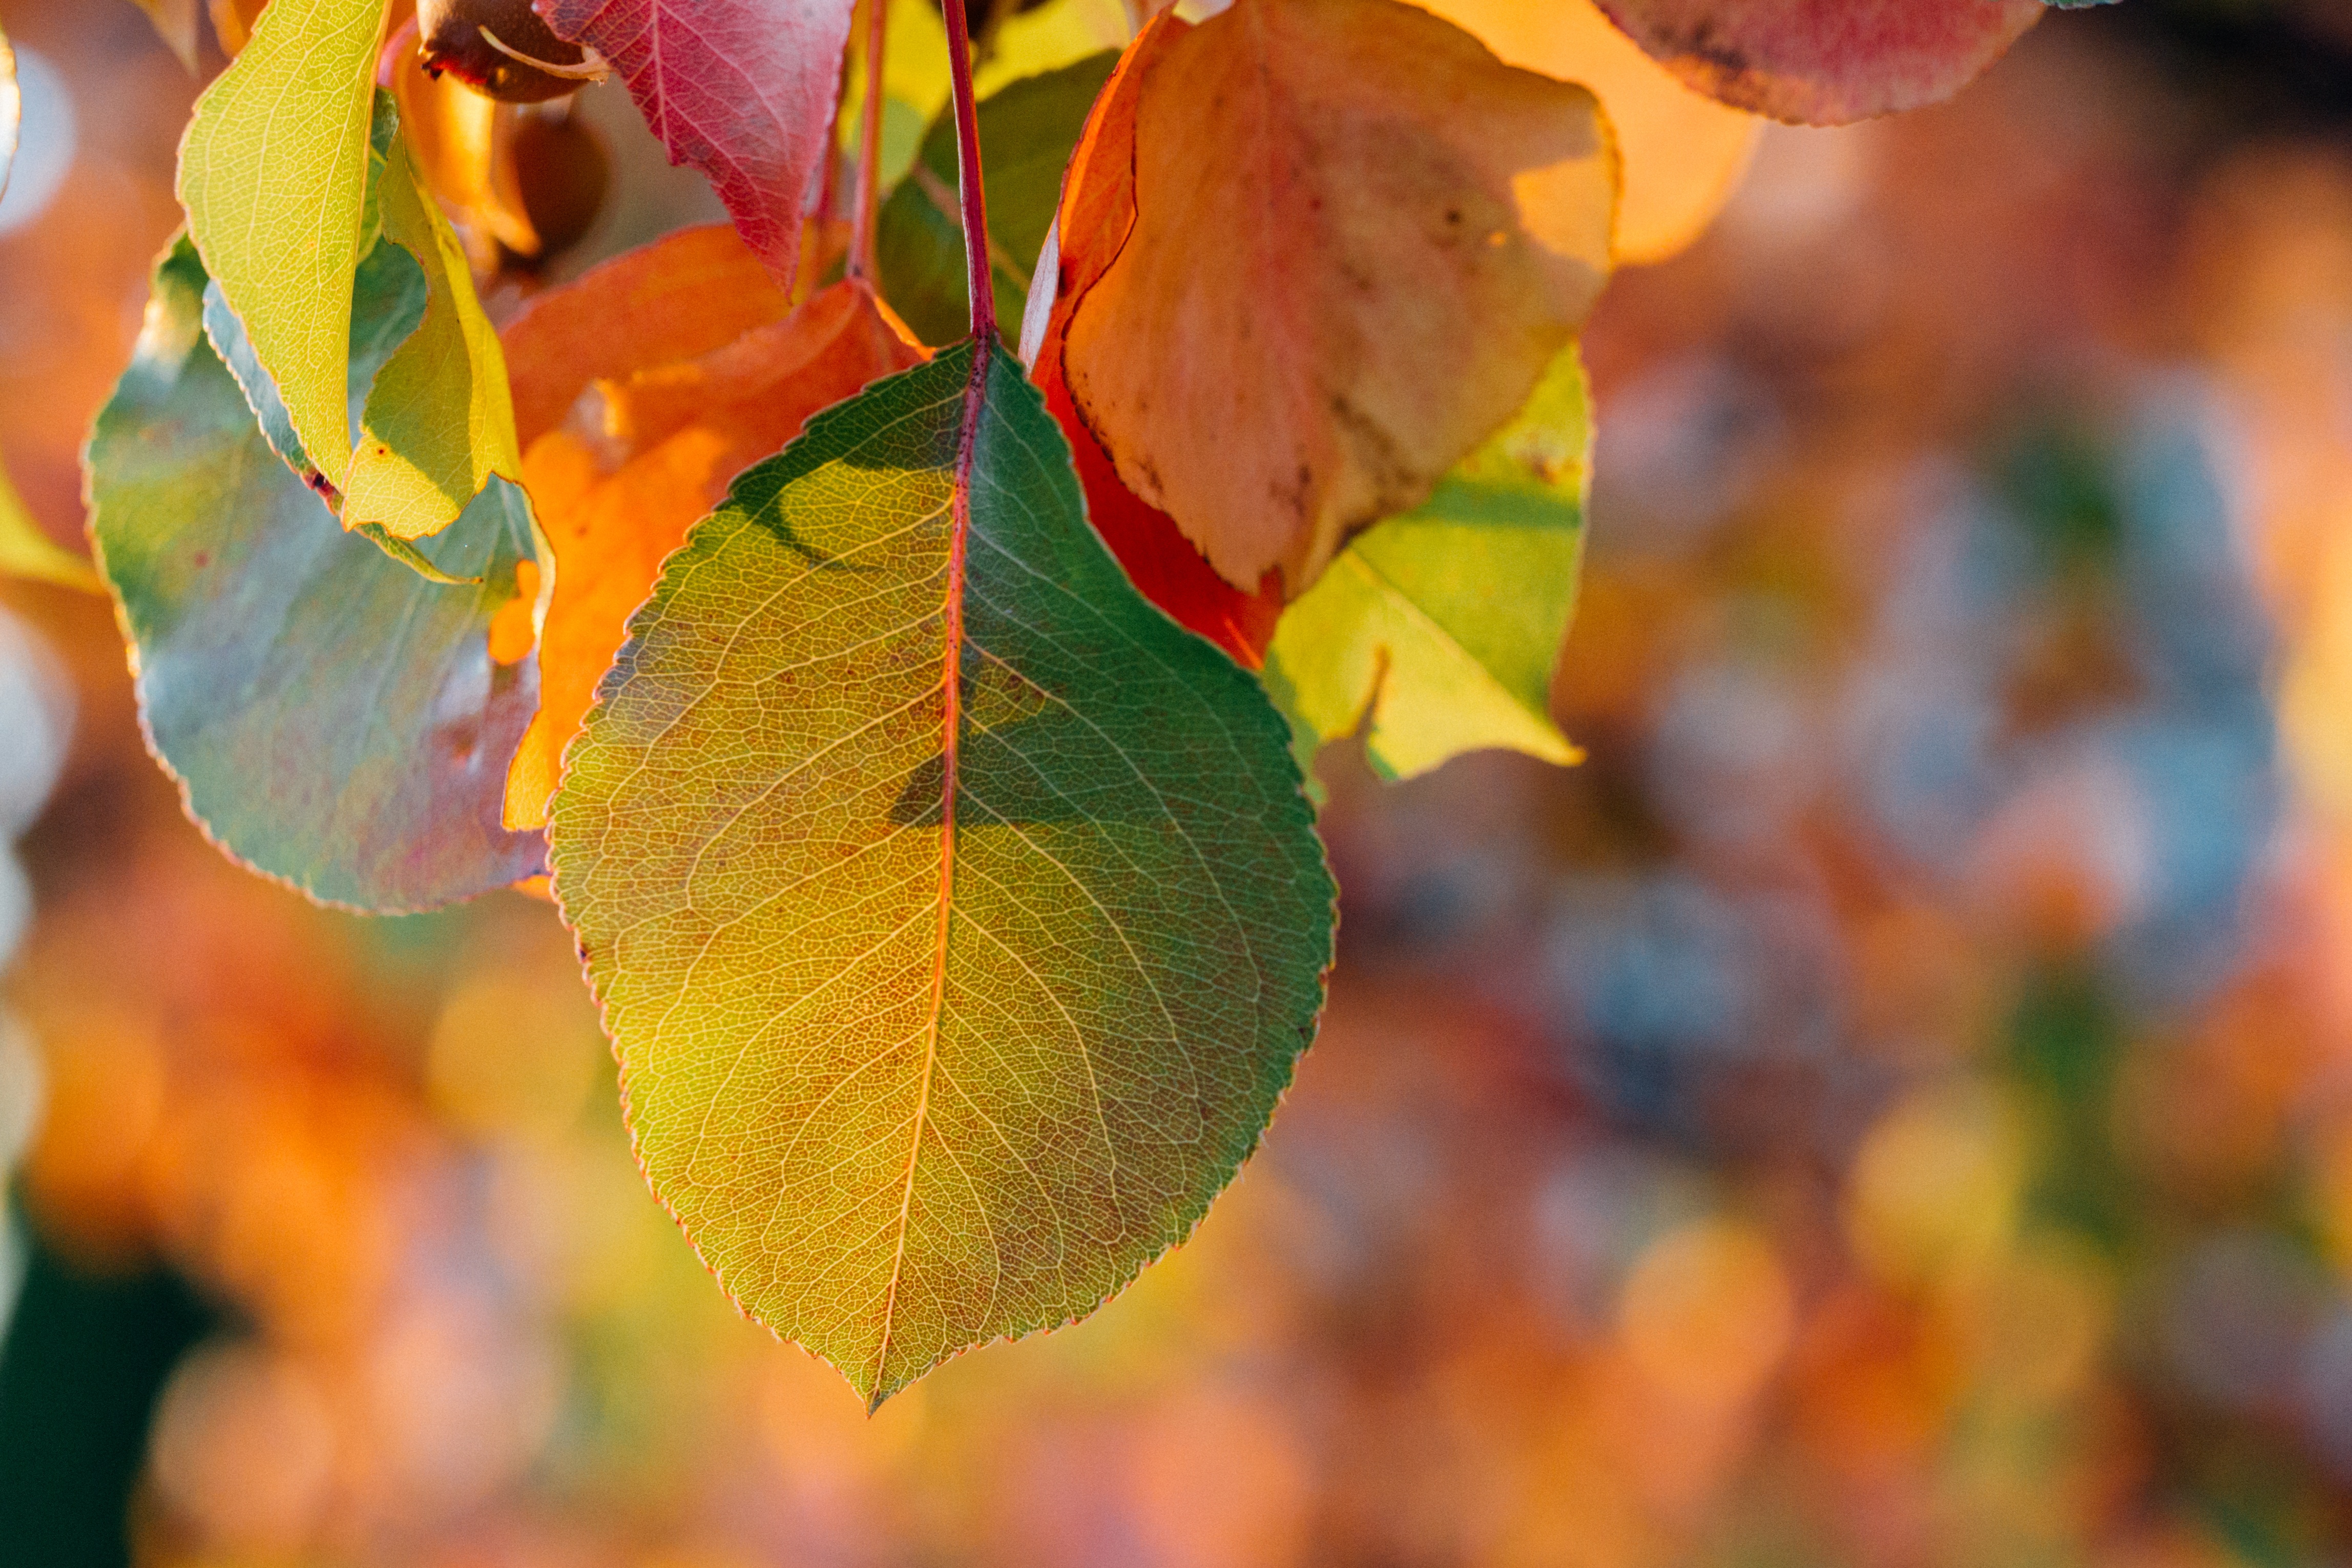
tree, nature, branch, plant, sunlight, leaf, flower, petal, color, autumn, botany, yellow, flora, season, close up, macro photography, plant stem, woody plant